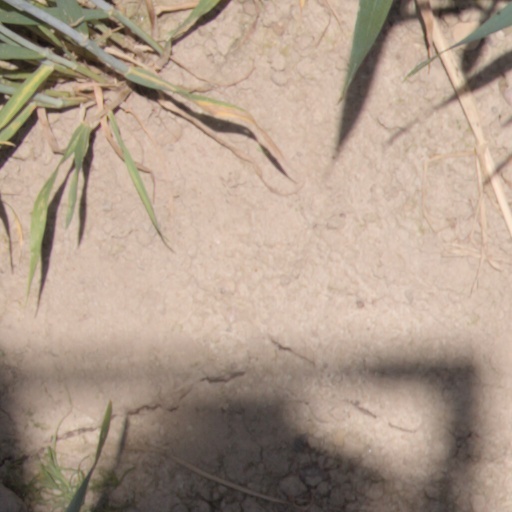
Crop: wheat